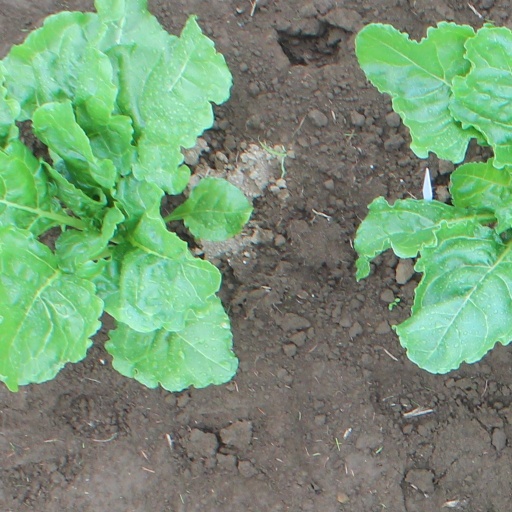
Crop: sugar beet